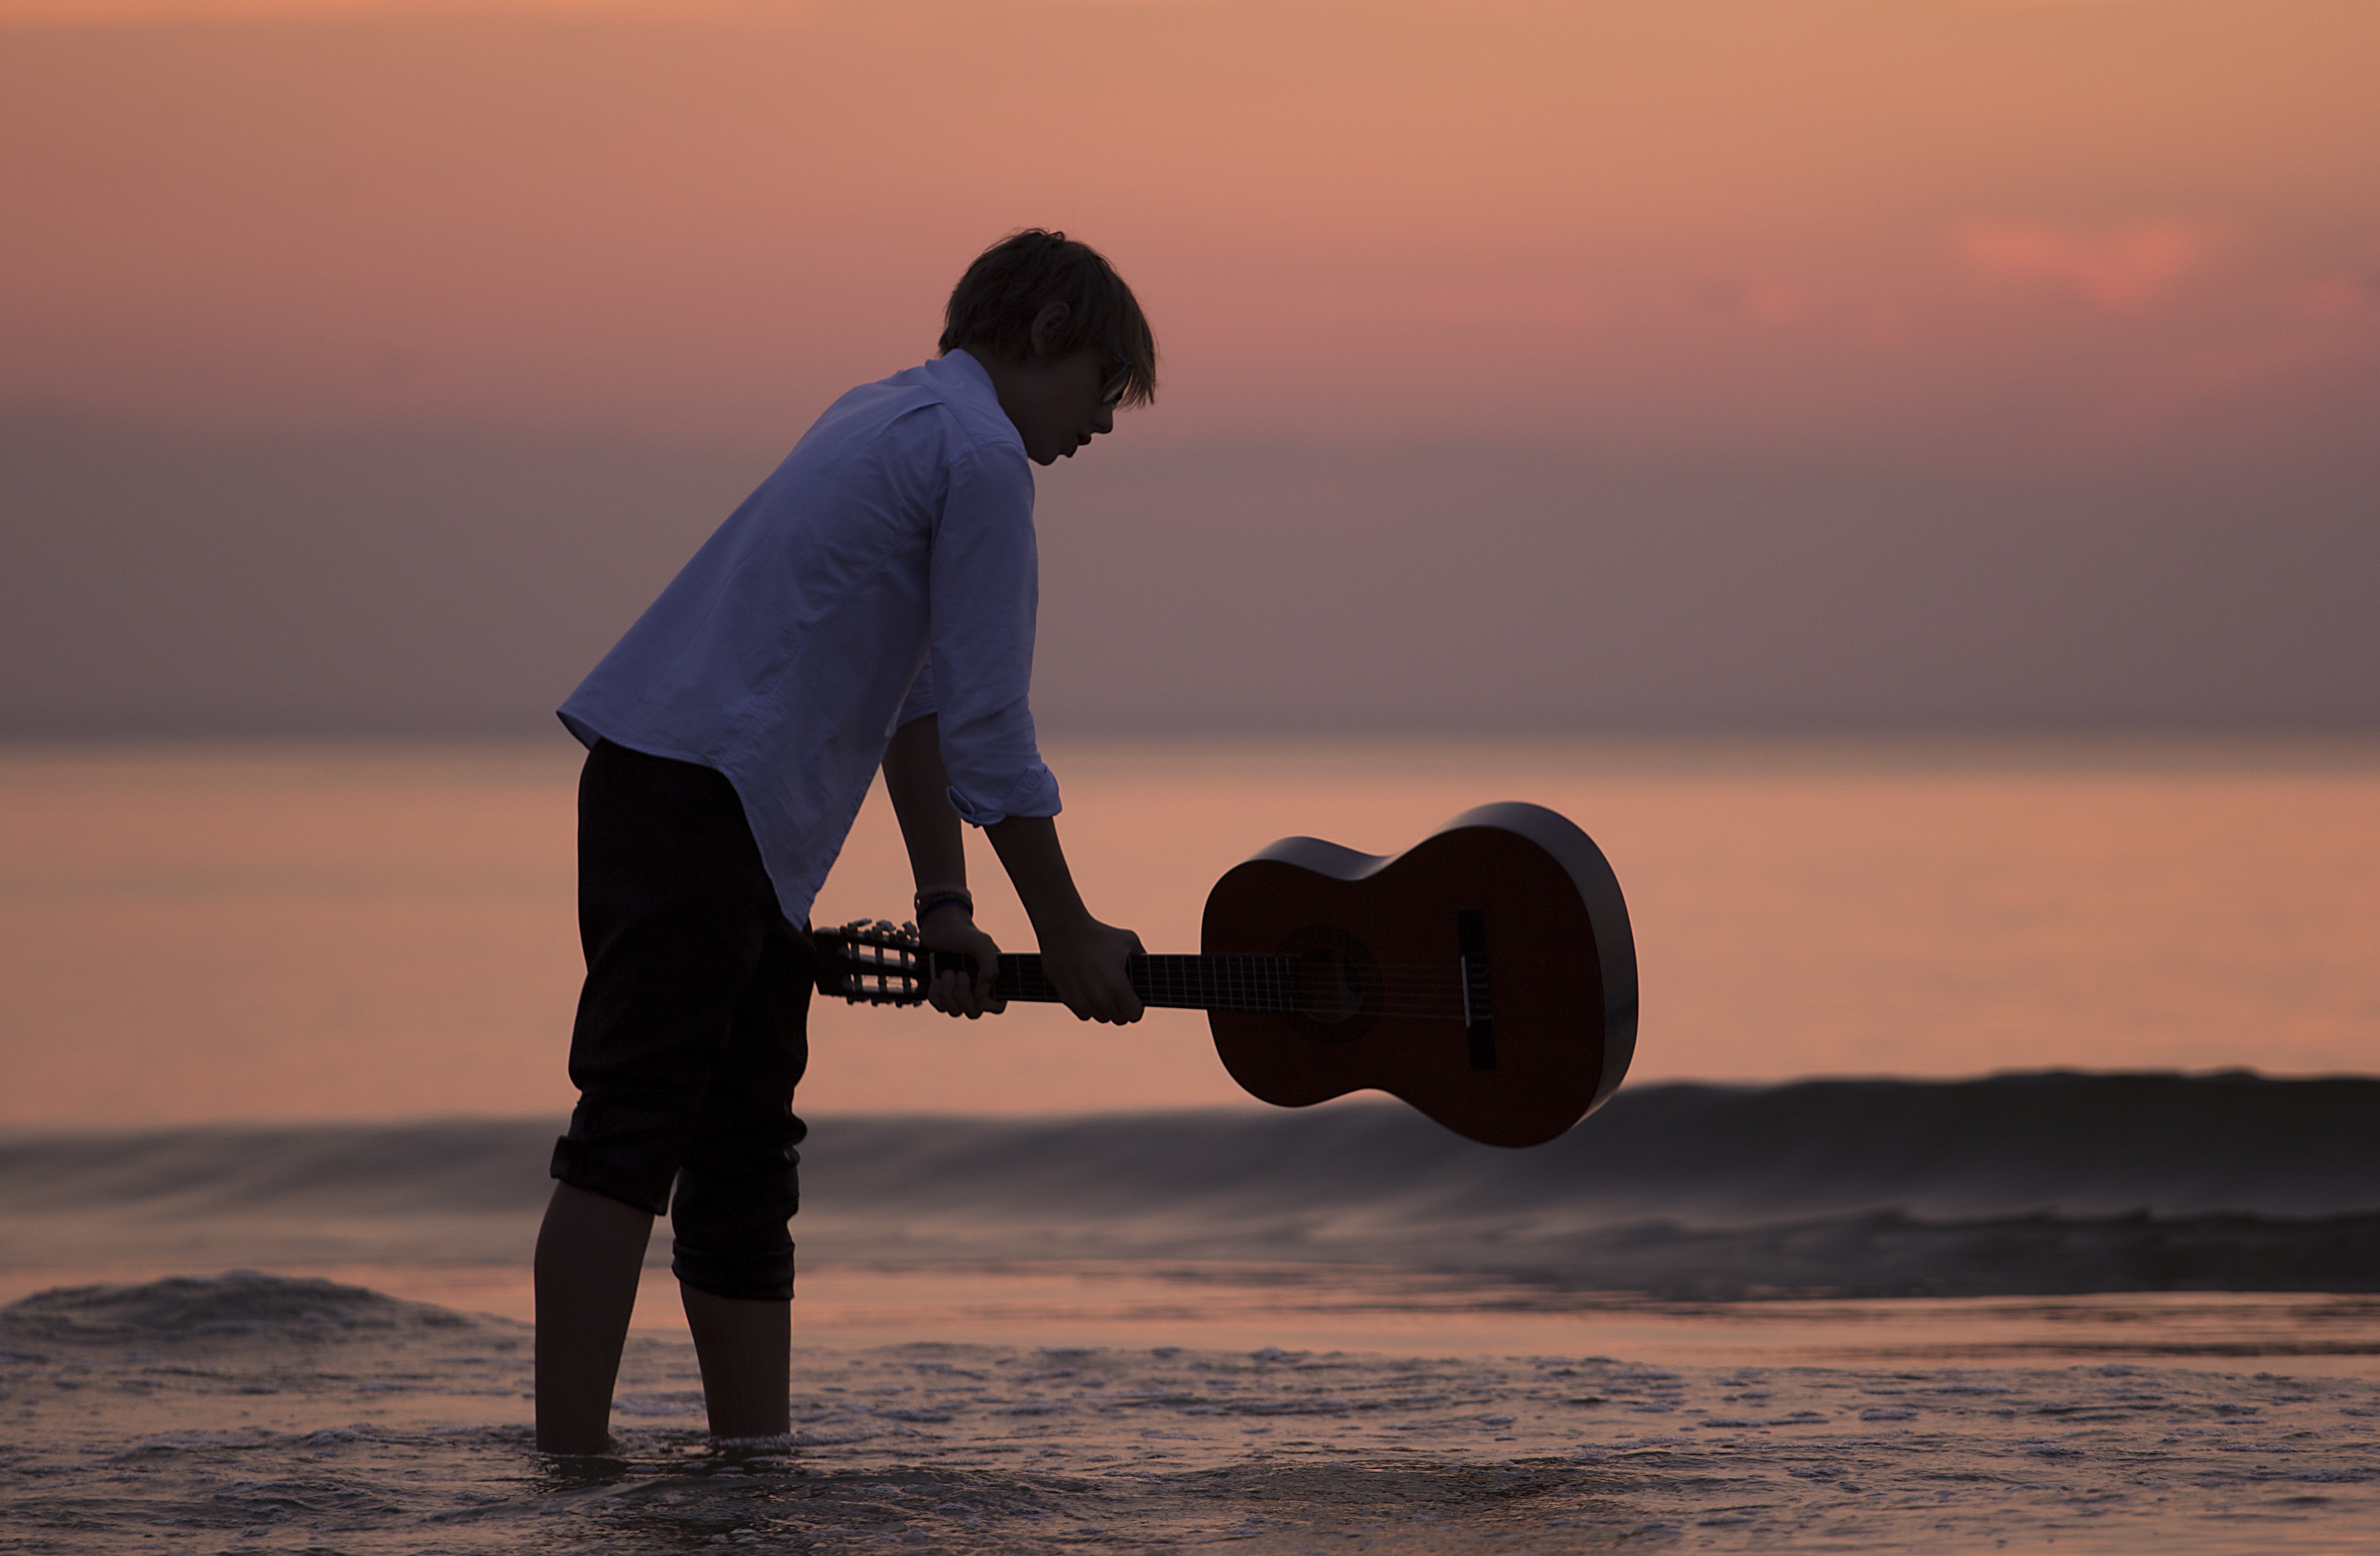
man, beach, sea, coast, sand, ocean, horizon, sunrise, sunset, morning, guitar, wave, summer, evening, romance, holidays, by the sea